History of Chrysler

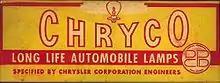
Canadian Chryco headlight bulb box from 1948; note circular DPCD logo

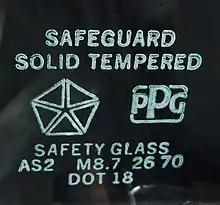
Safeguard brand on an automobile vent window made by PPG

Chrysler's Airtemp marque for stationary and mobile air conditioning, refrigeration, and climate control was launched with the first installation in 1930's Chrysler Building. The Airtemp Corporation was incorporated in 1934 and it utilized a former Maxwell factory.